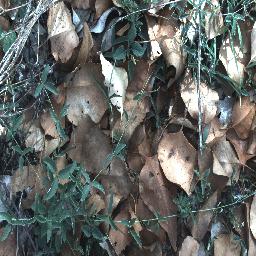
Label: negative